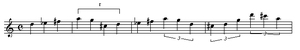
La Symphonie nᵒ 1 en ut mineur, opus 68, de Johannes Brahms eut une gestation particulièrement longue. Elle ne fut terminée qu'à l'automne 1876 mais certaines esquisses remontent à 1862 et ont été présentées à Clara Schumann. Le compositeur n'aborda d'ailleurs le genre symphonique que fort tard. La légende veut que le musicien trouva une plume sur la tombe de Ludwig van Beethoven en 1862, ce qui l'incita à écrire sa première symphonie.